Willett Hot Springs

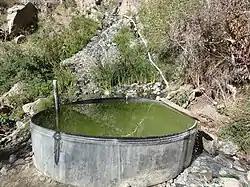
Willett Hot Springs: fed by hot springs.

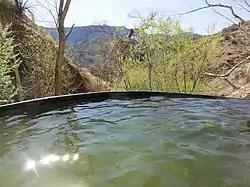
Willett Hot Springs: fed by hot springs.

Willett Hot Springs is located in the Sespe Wilderness, North of Ojai, California. This natural hot spring has been augmented by a man made collection basin. The most popular approach to the hot spring is by an approximate hike from the Piedra Blanca trailhead in Los Padres National Forest. Nearby Sespe Hot Springs (about ) has a reputation as one of the hottest springs in California.